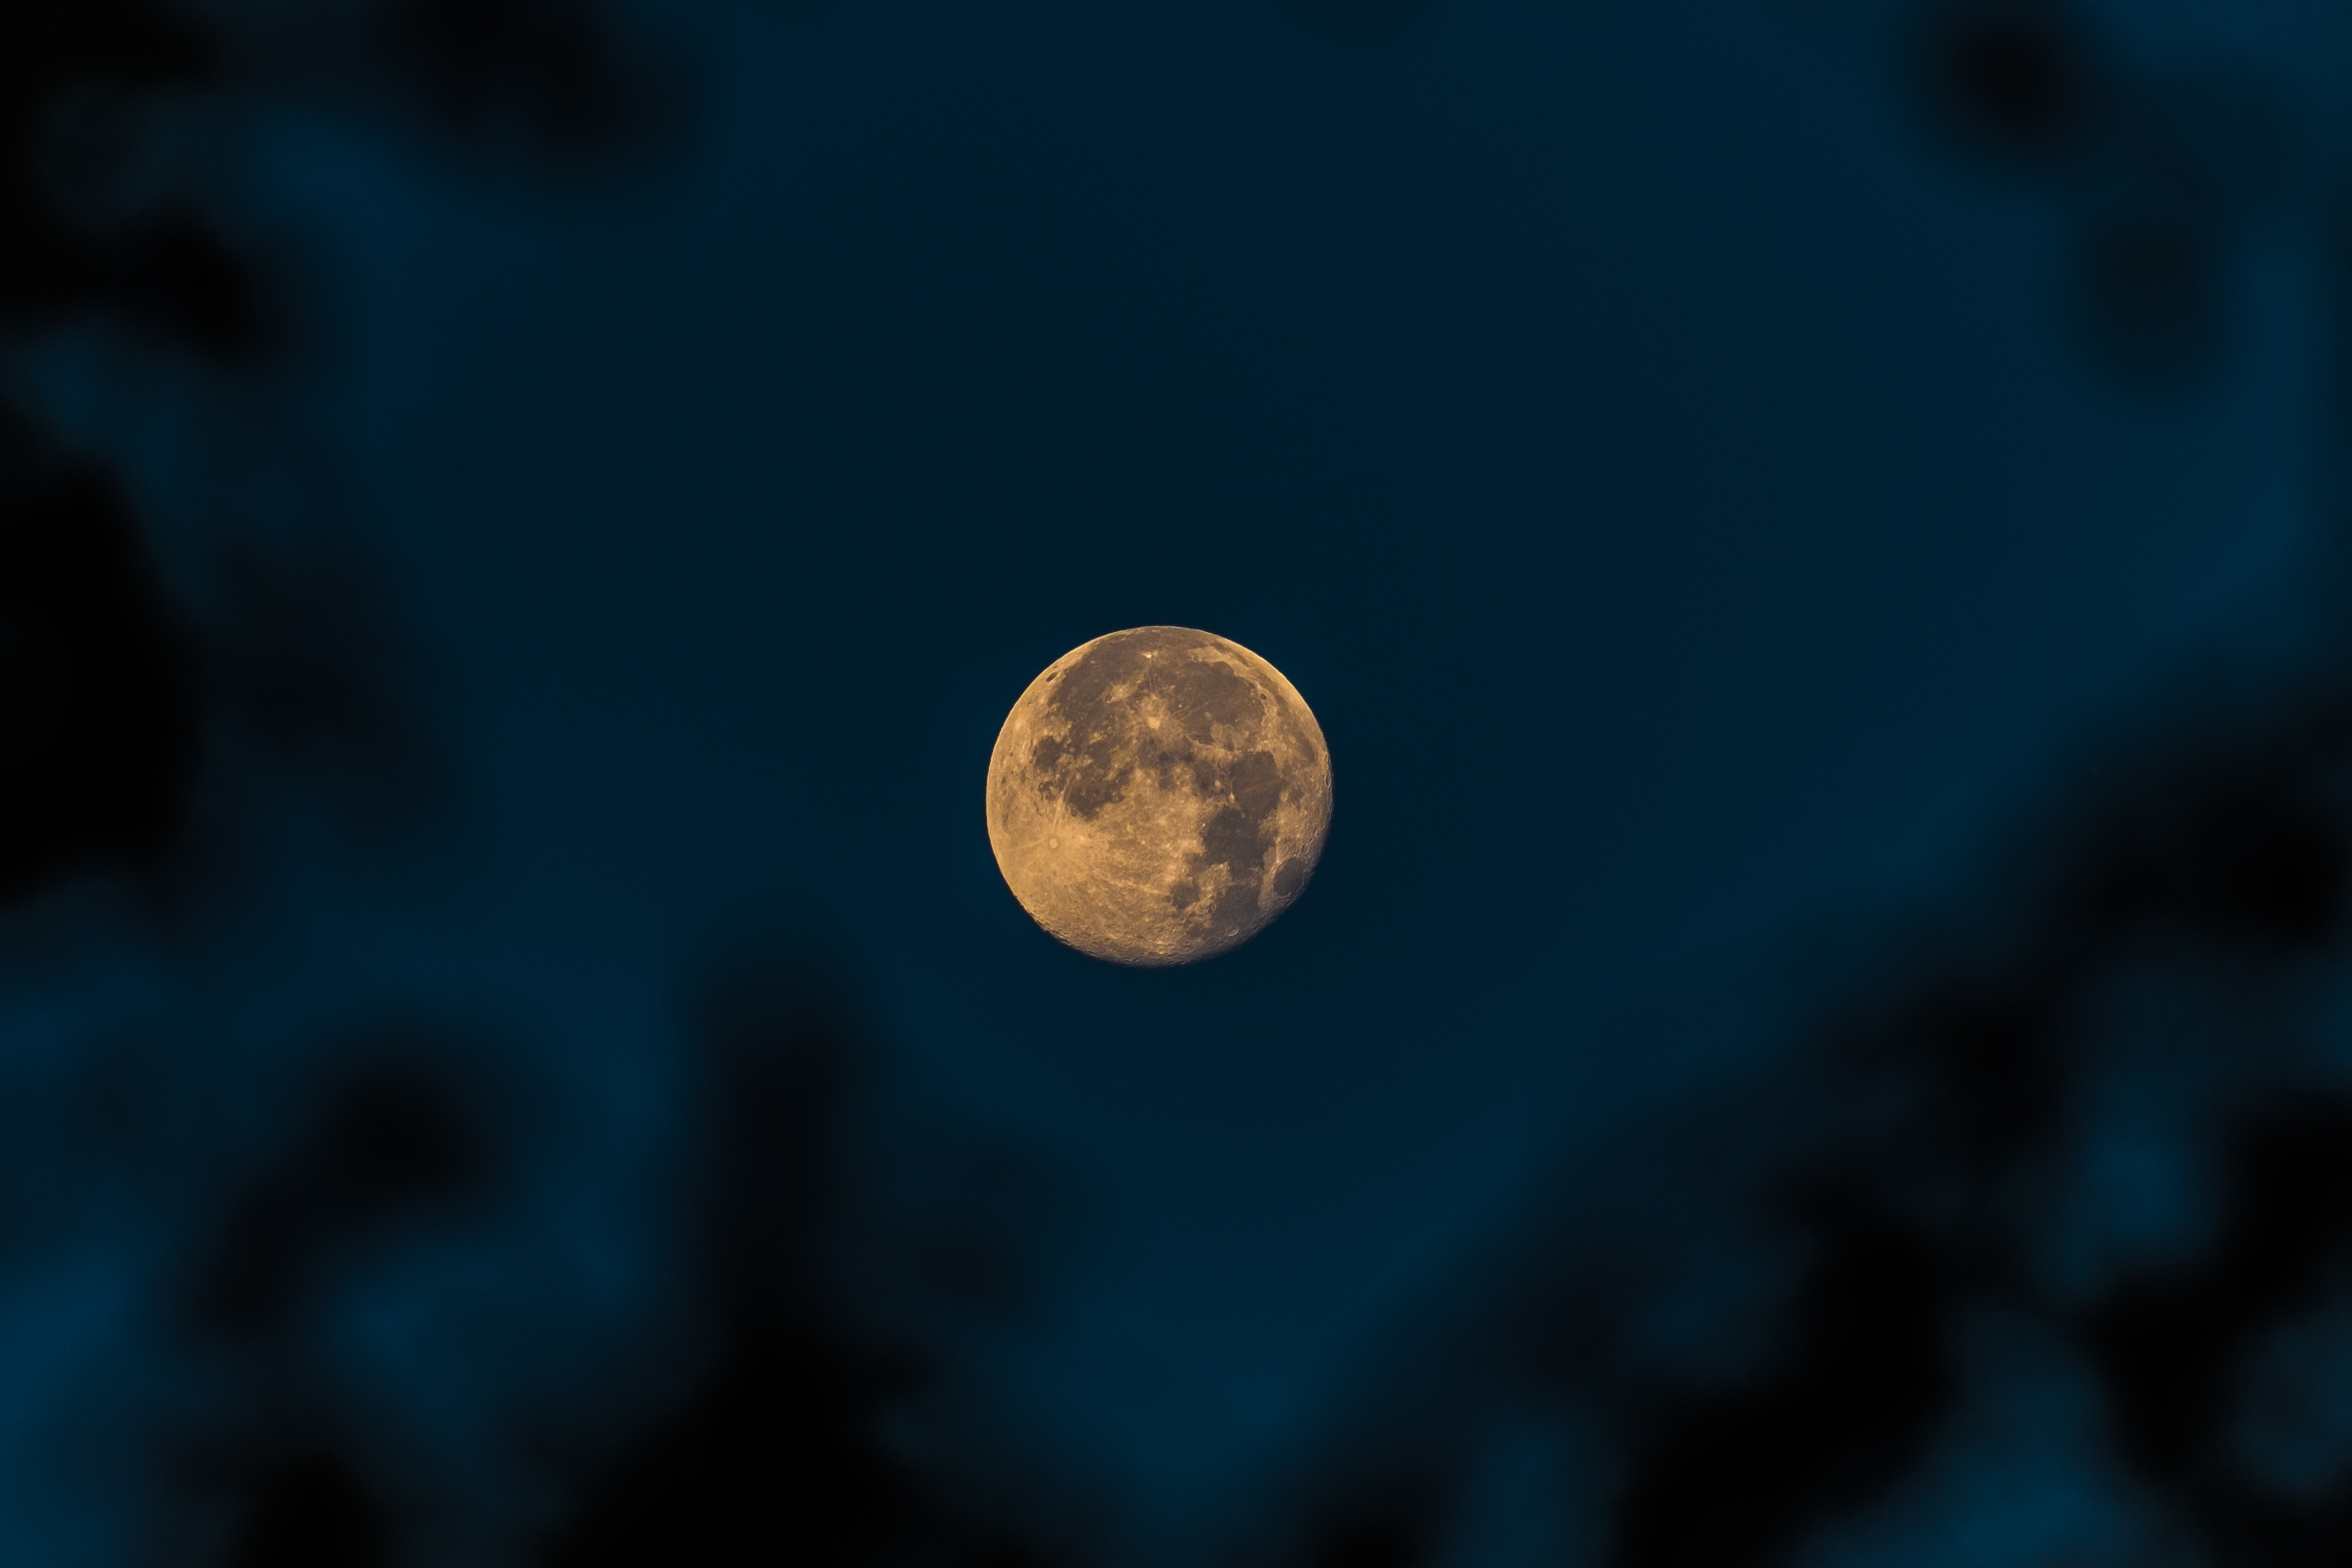
light, cloud, sky, atmosphere, reflection, darkness, blue, moon, full moon, moonlight, circle, outer space, lune, astronomy, luna, super, ardennes, macro photography, astronomical object, atmosphere of earth, computer wallpaper